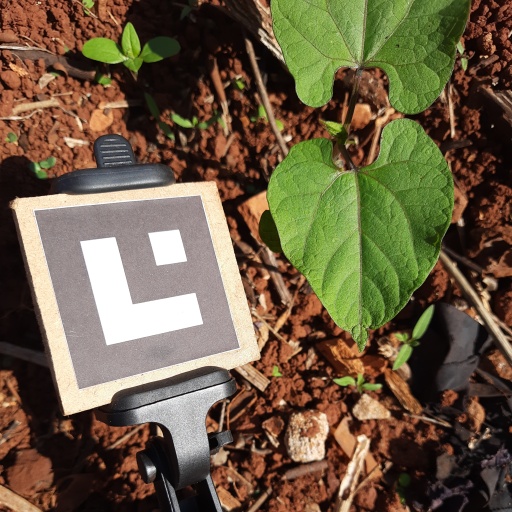
Observations: wavy surface, no eating holes, under sunlight